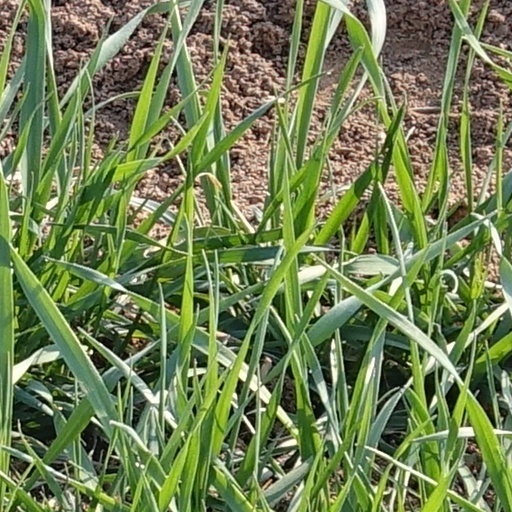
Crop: wheat